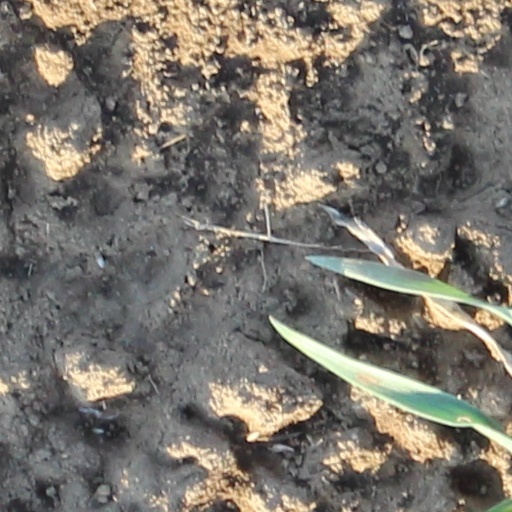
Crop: wheat